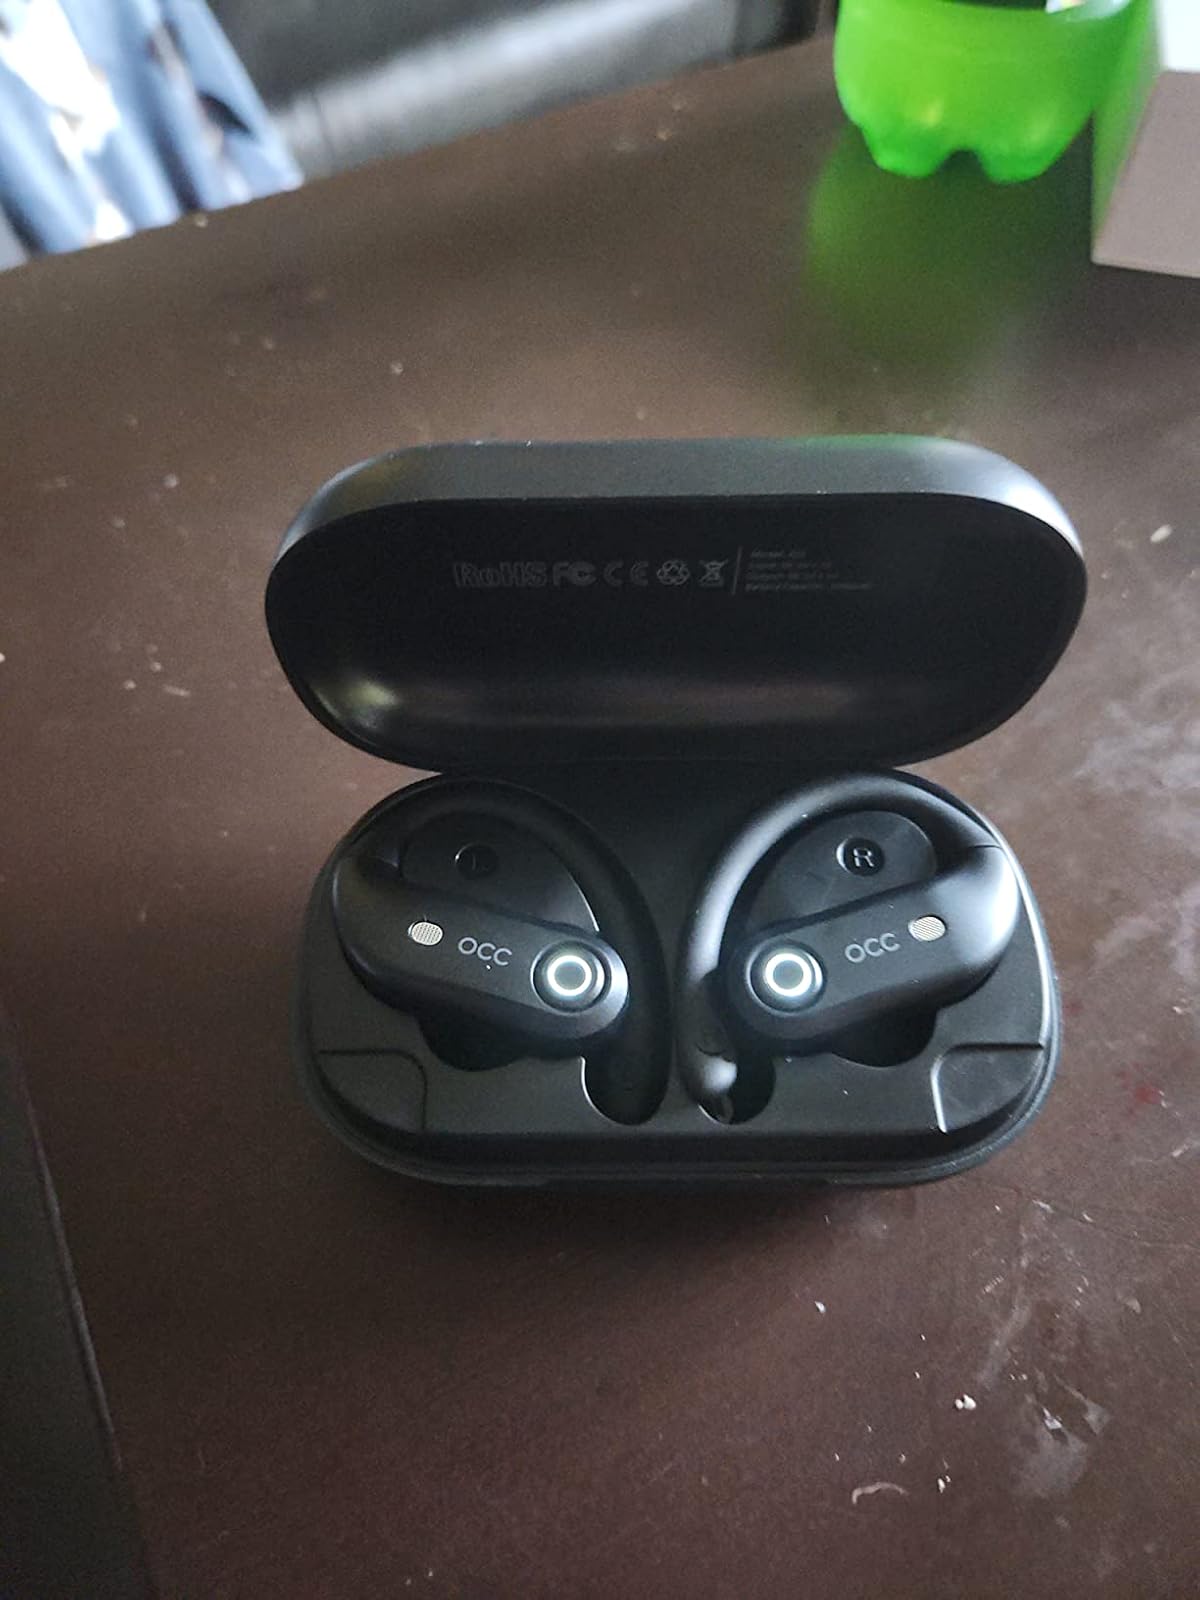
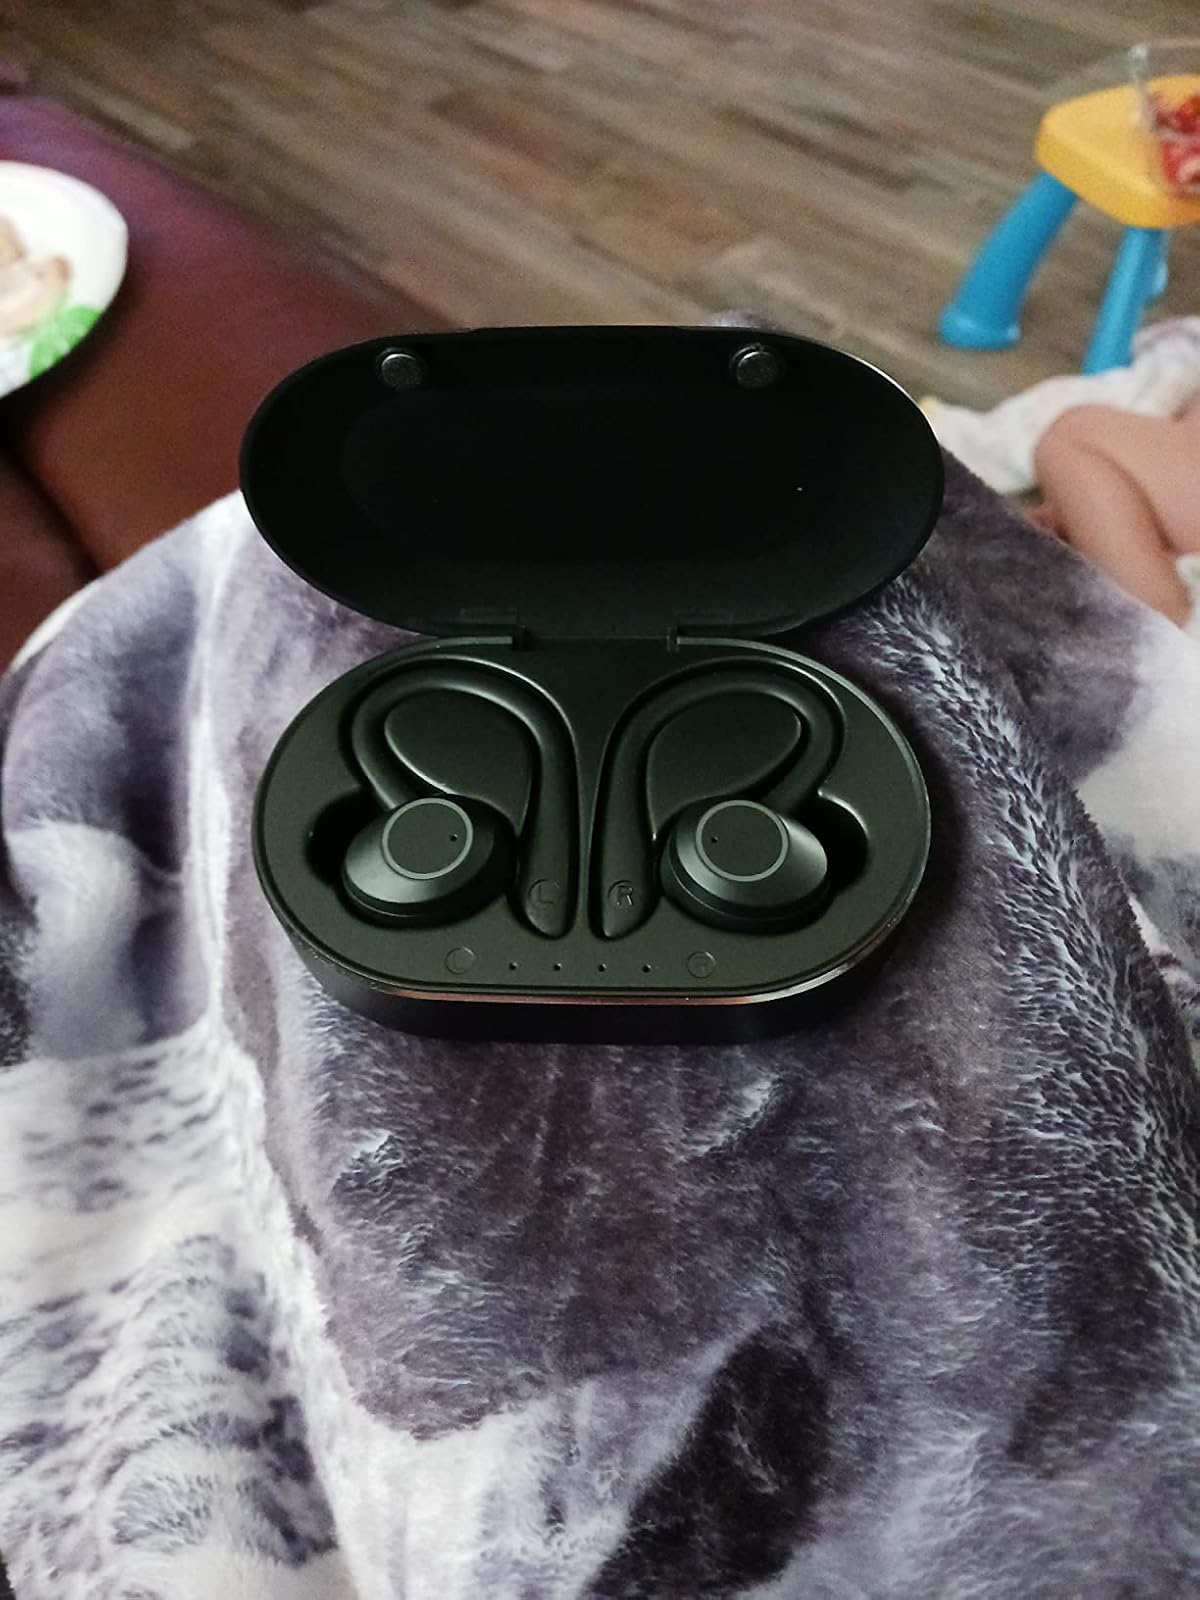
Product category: earbuds
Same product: no